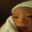
Label: baby